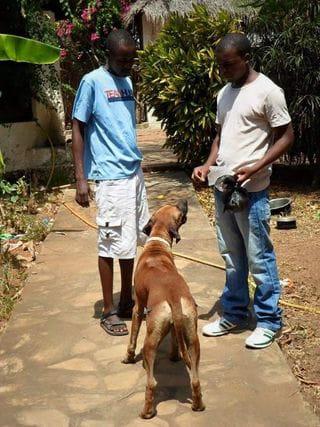
Wanaume wawili wakiwa wamesimama katika mandahri ya nje yenye miti ya kijani wakiwa na mbwa mmoja katikati yao. Mtu wa kushoto amevaa shati la samawiti na kaptura nyeupe, huku wa kulia akiwa amevaa shati la mikono mifupi na suruali ya bluu.